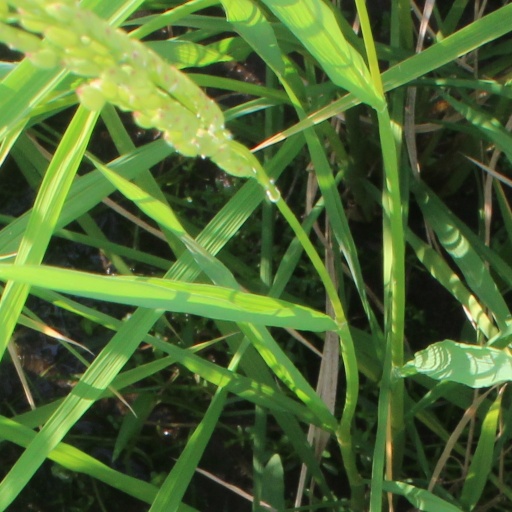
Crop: rice